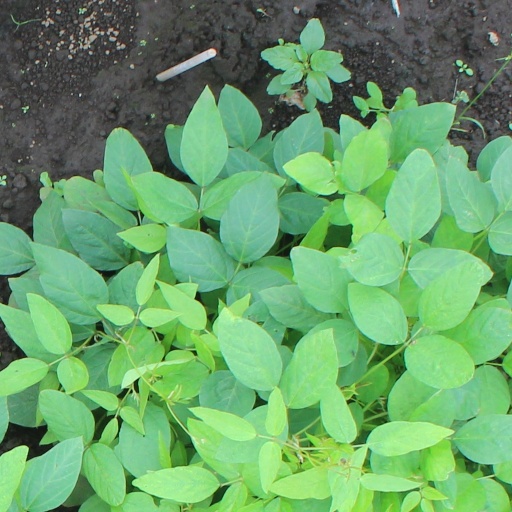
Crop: soybean